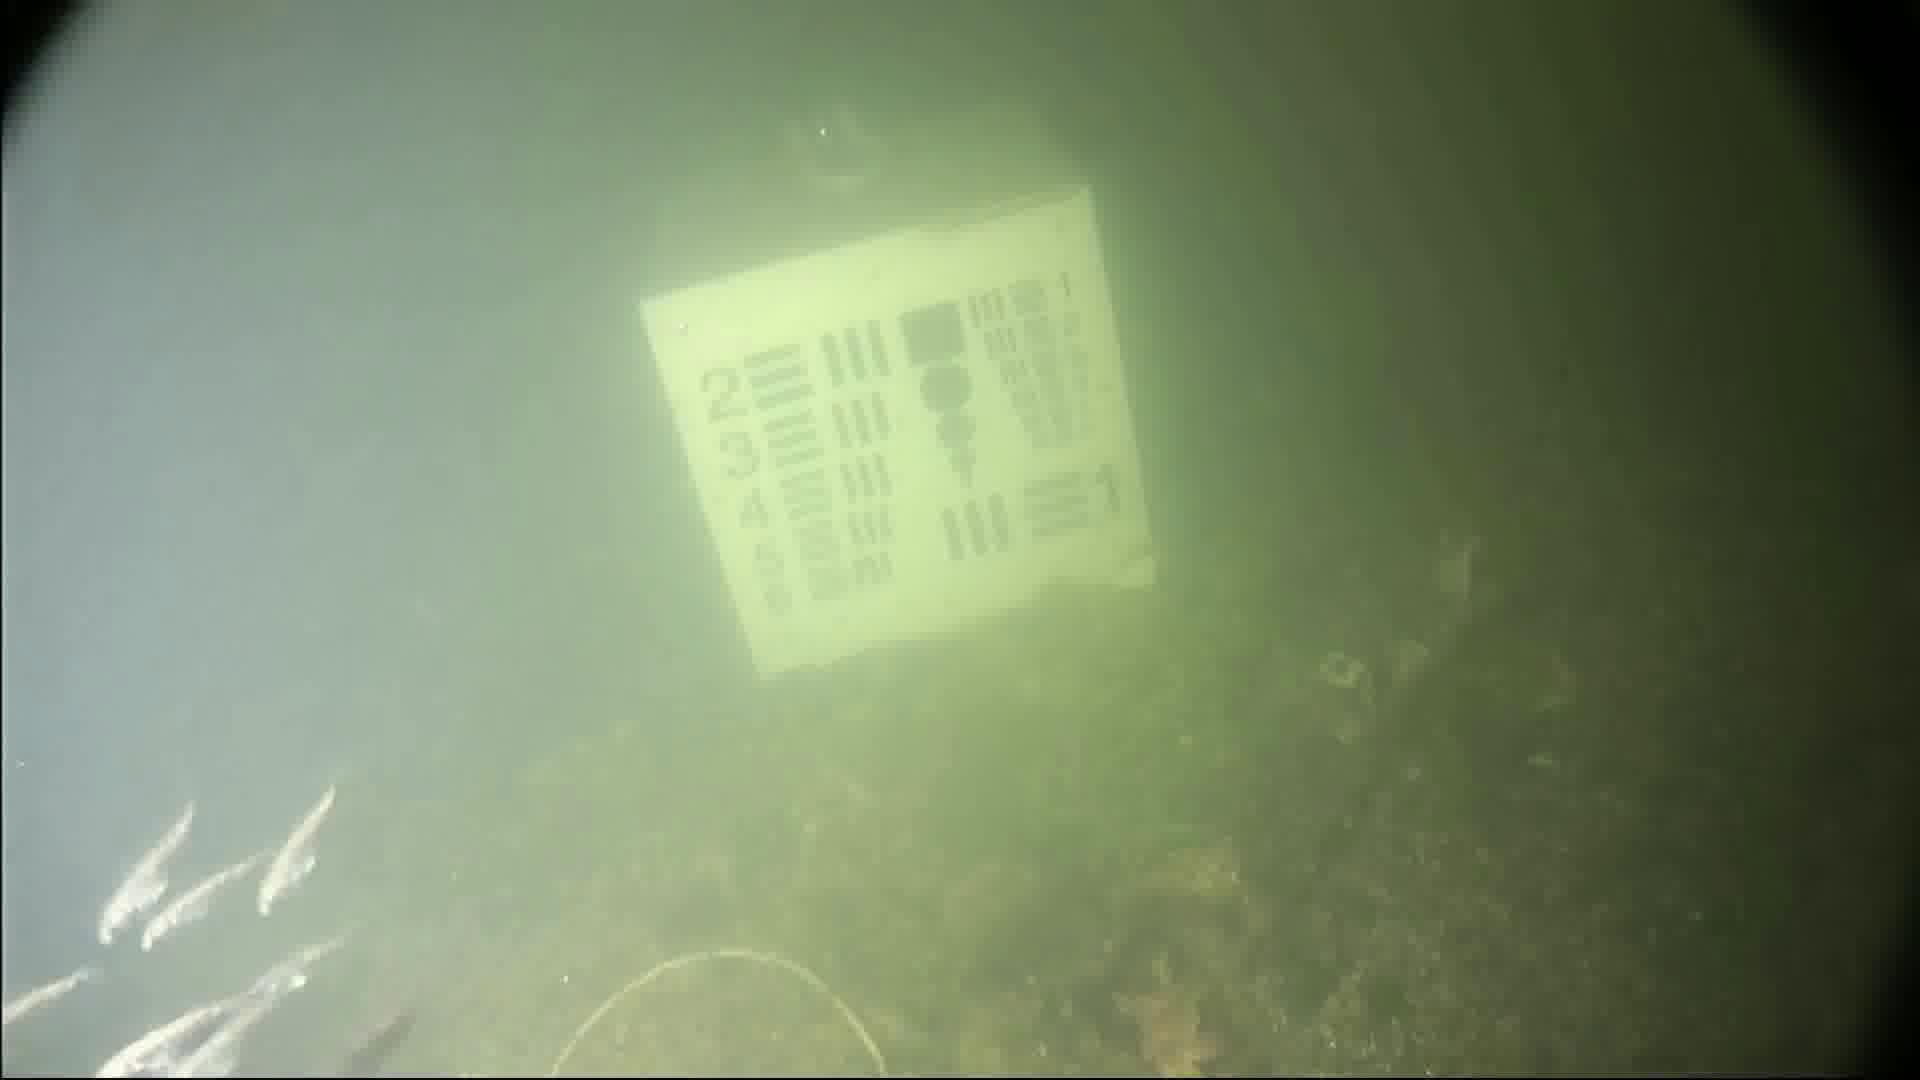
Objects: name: small_fish